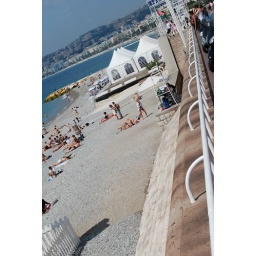
No sand on the beach in Nice.